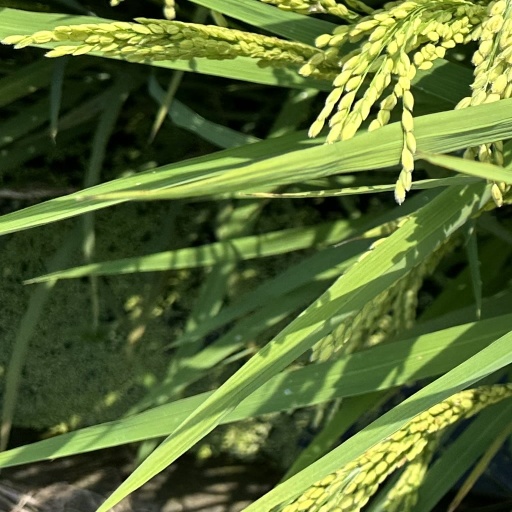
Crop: rice